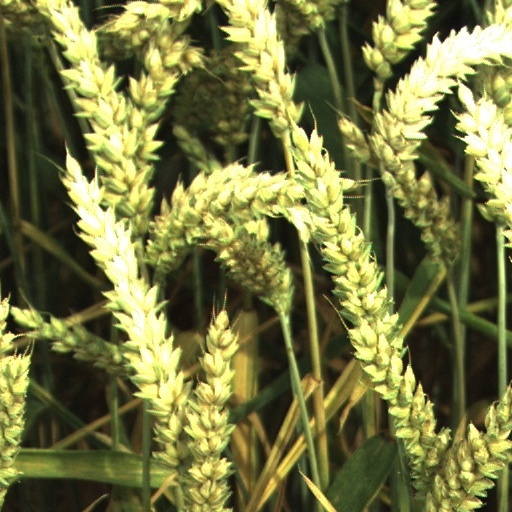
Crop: wheat